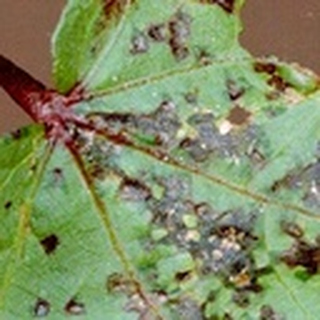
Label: cotton_bacterial_blight